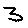
Label: 3